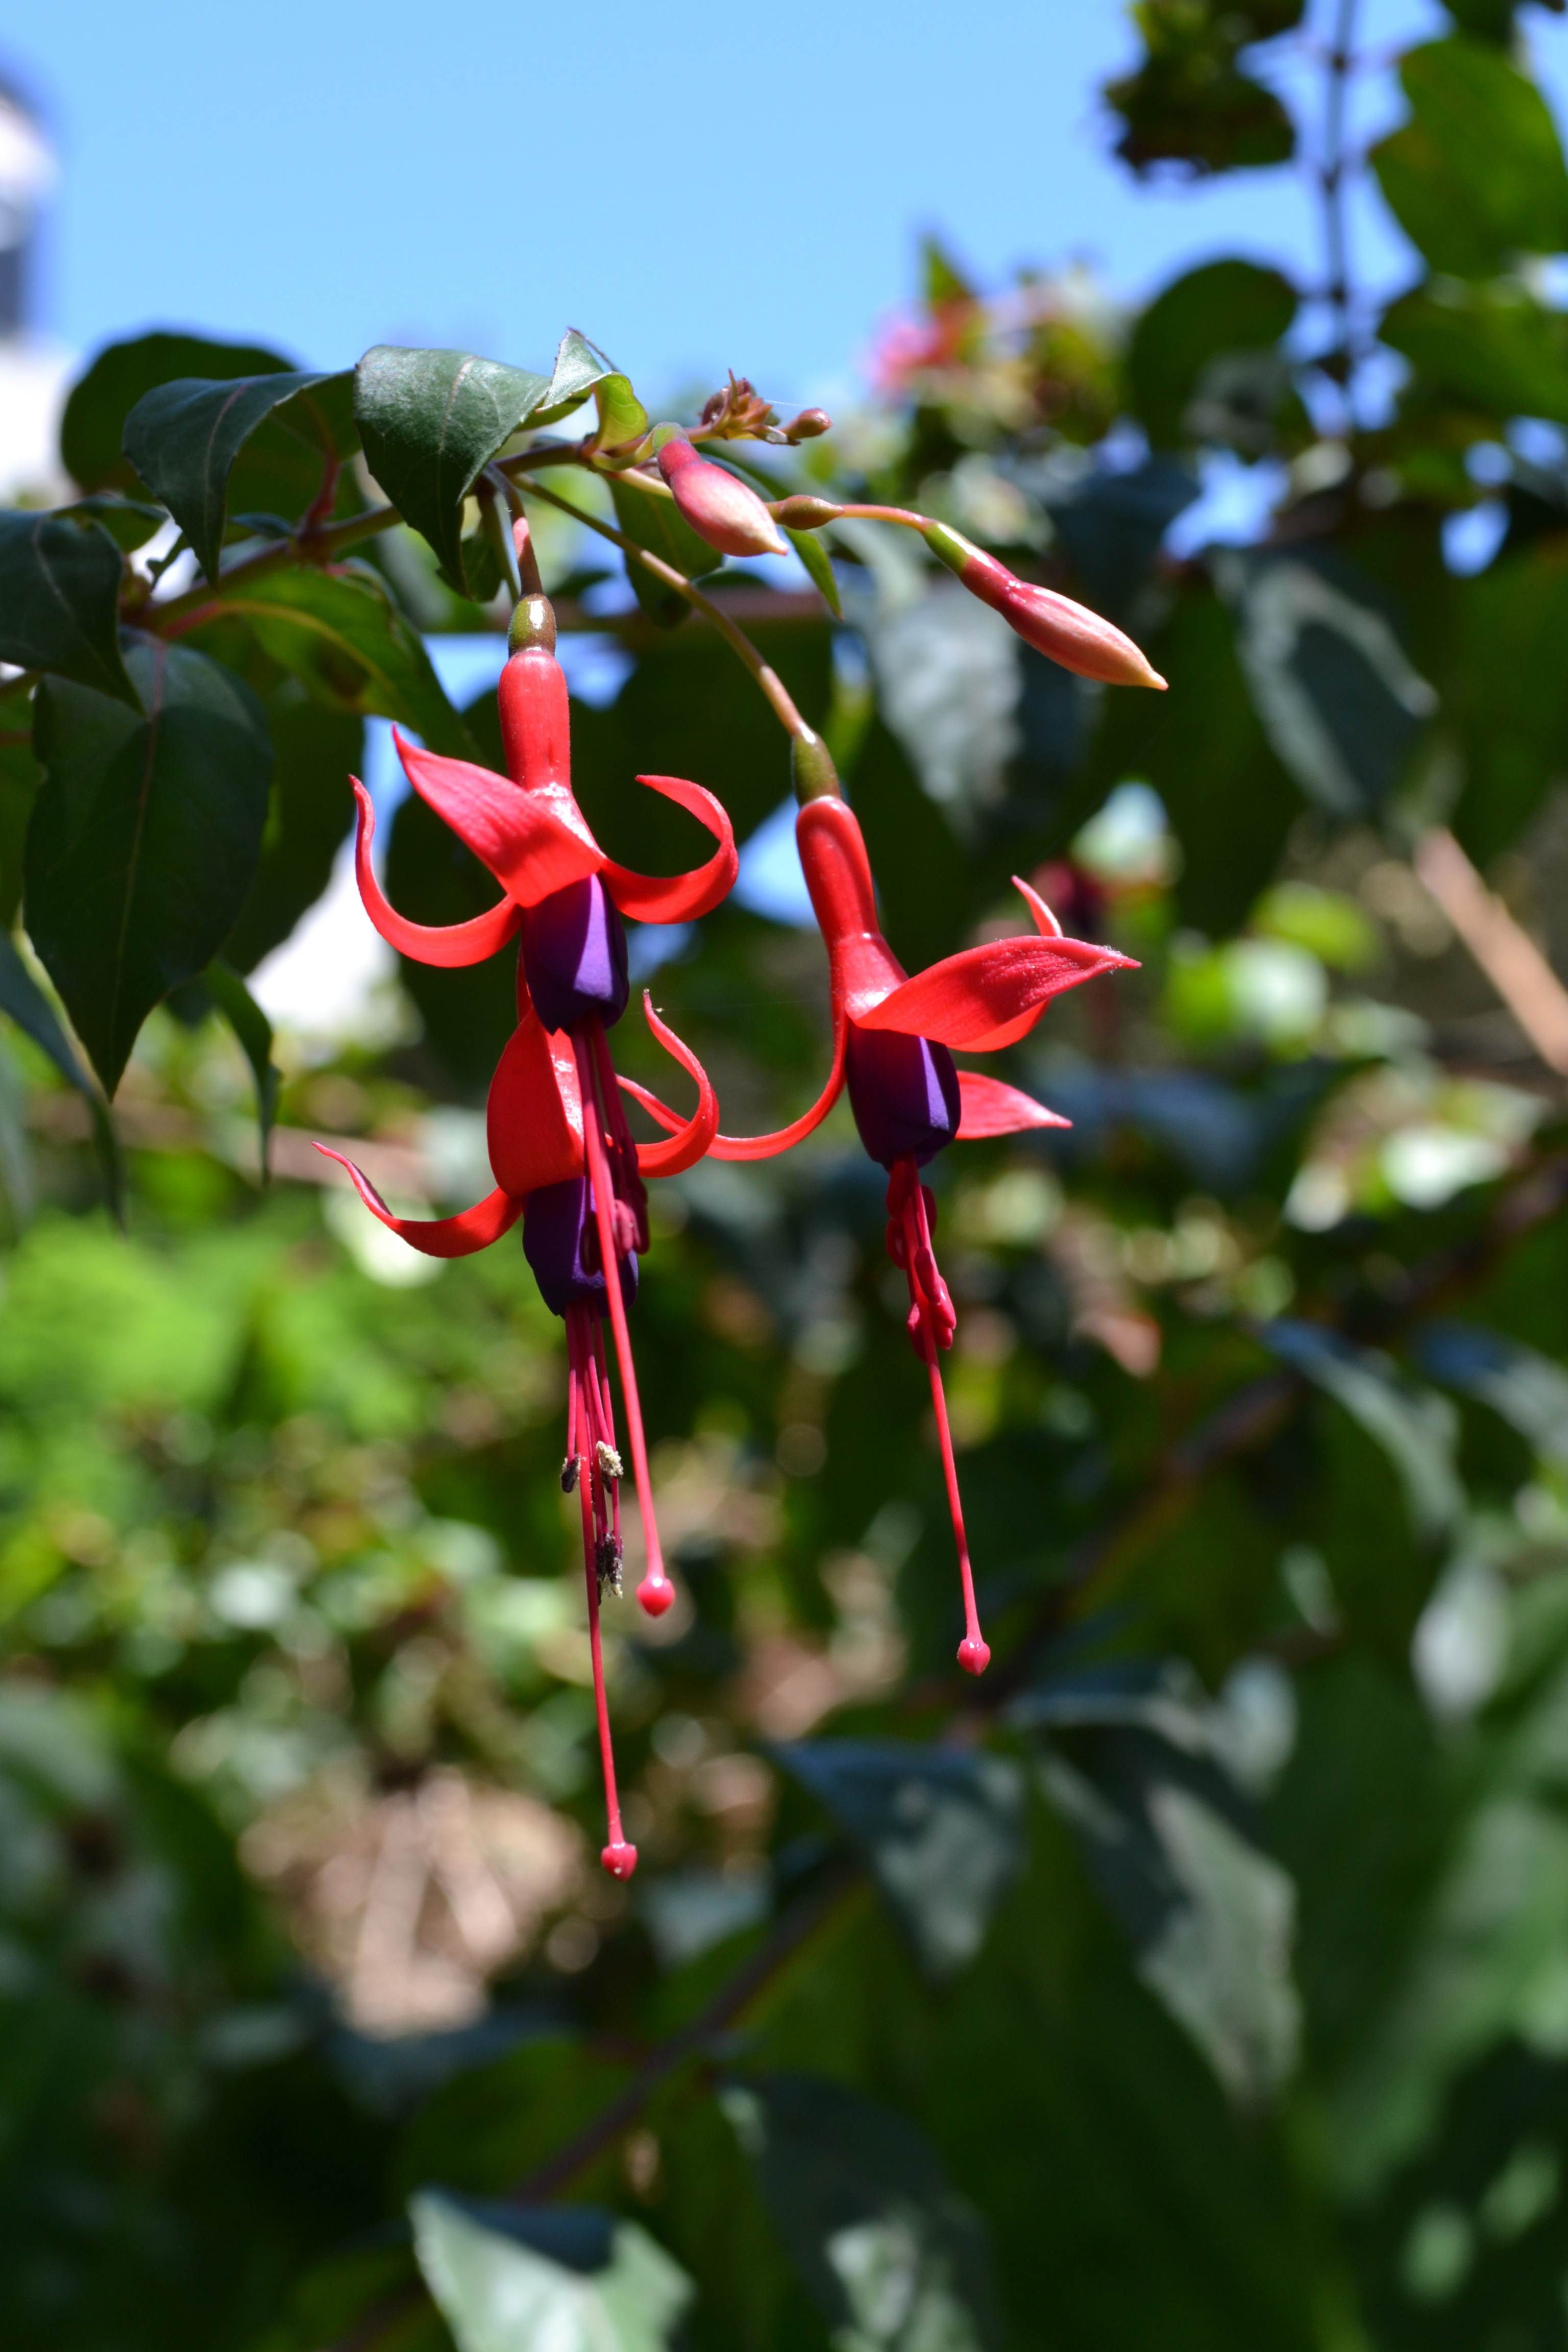
nature, branch, blossom, plant, leaf, flower, green, red, botany, garden, flora, wildflower, shrub, fuchsia, flowering plant, quiver, land plant